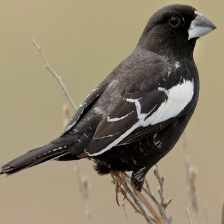
Species: LARK BUNTING
Scientific name: CALAMOSPIZA MELANOCORYS
ImageNet parent category: indigo_bunting